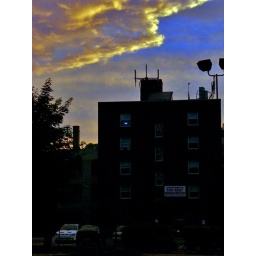
The person watching television in that apartment has no idea what he/she is missing.